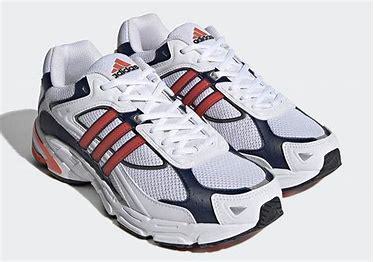
Brand: Adidas
Model: Response Cl